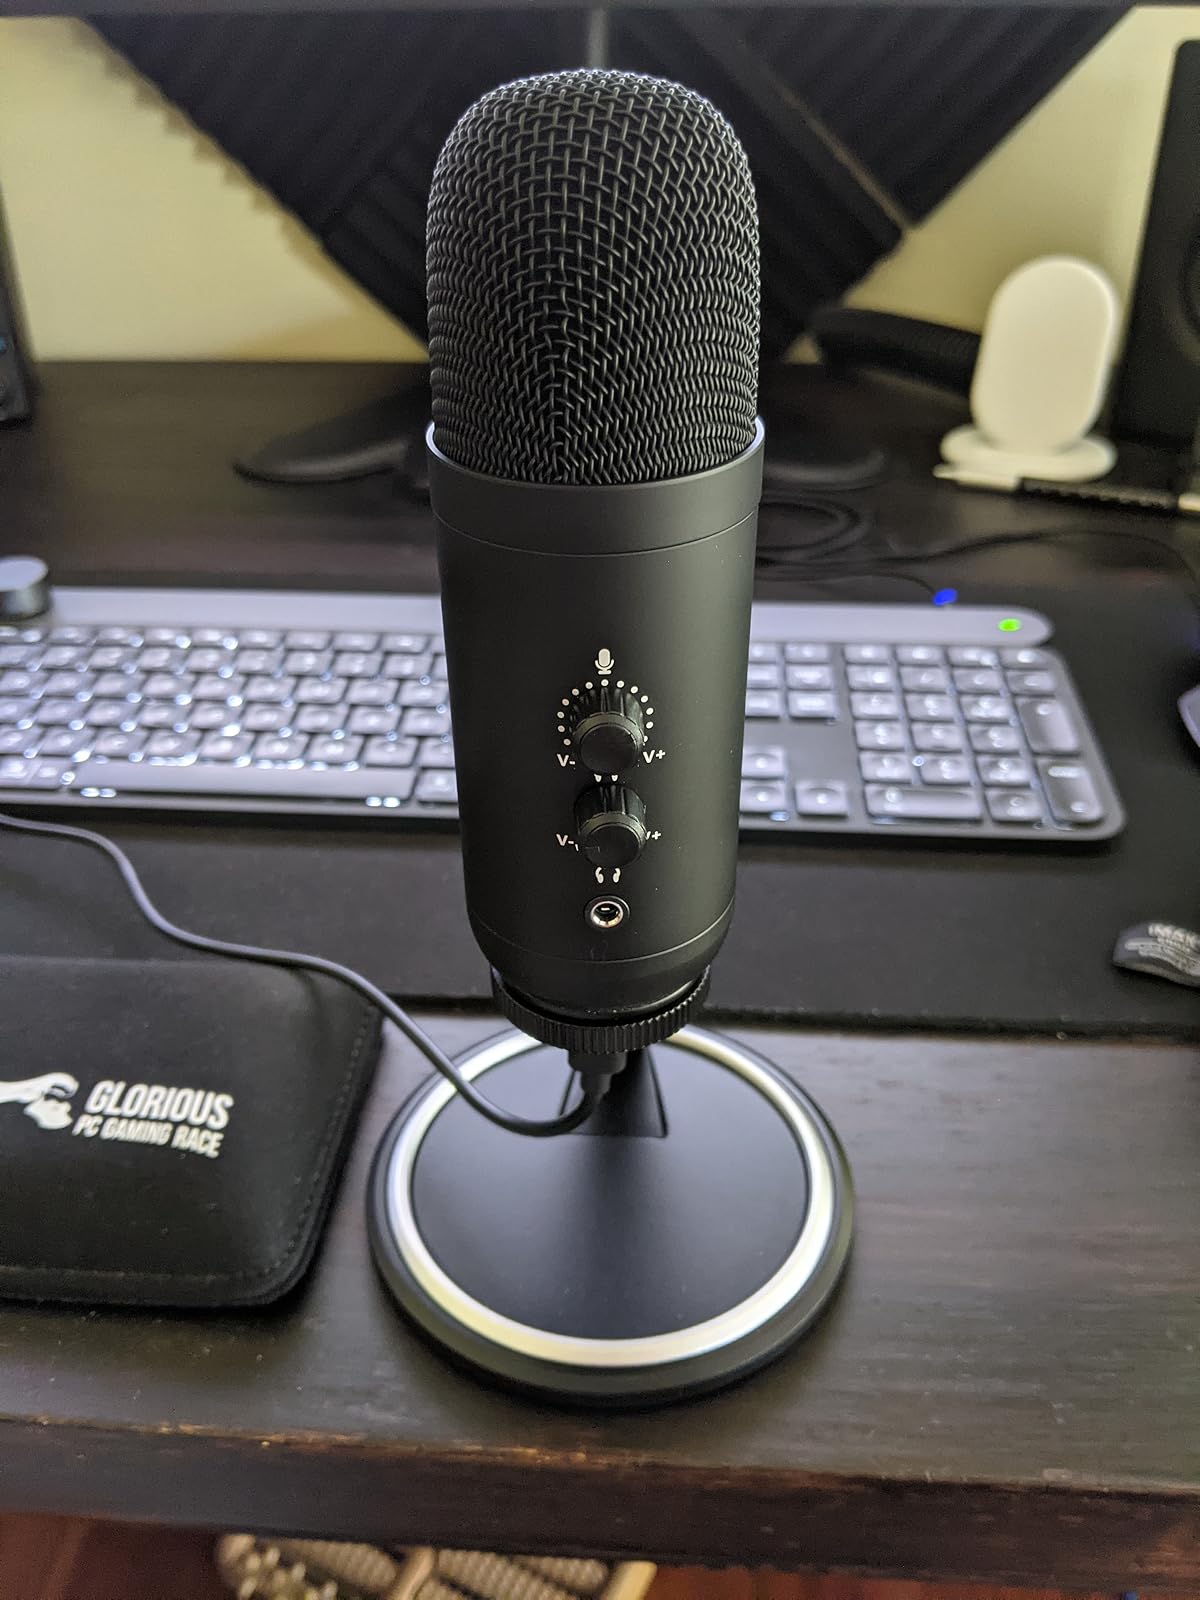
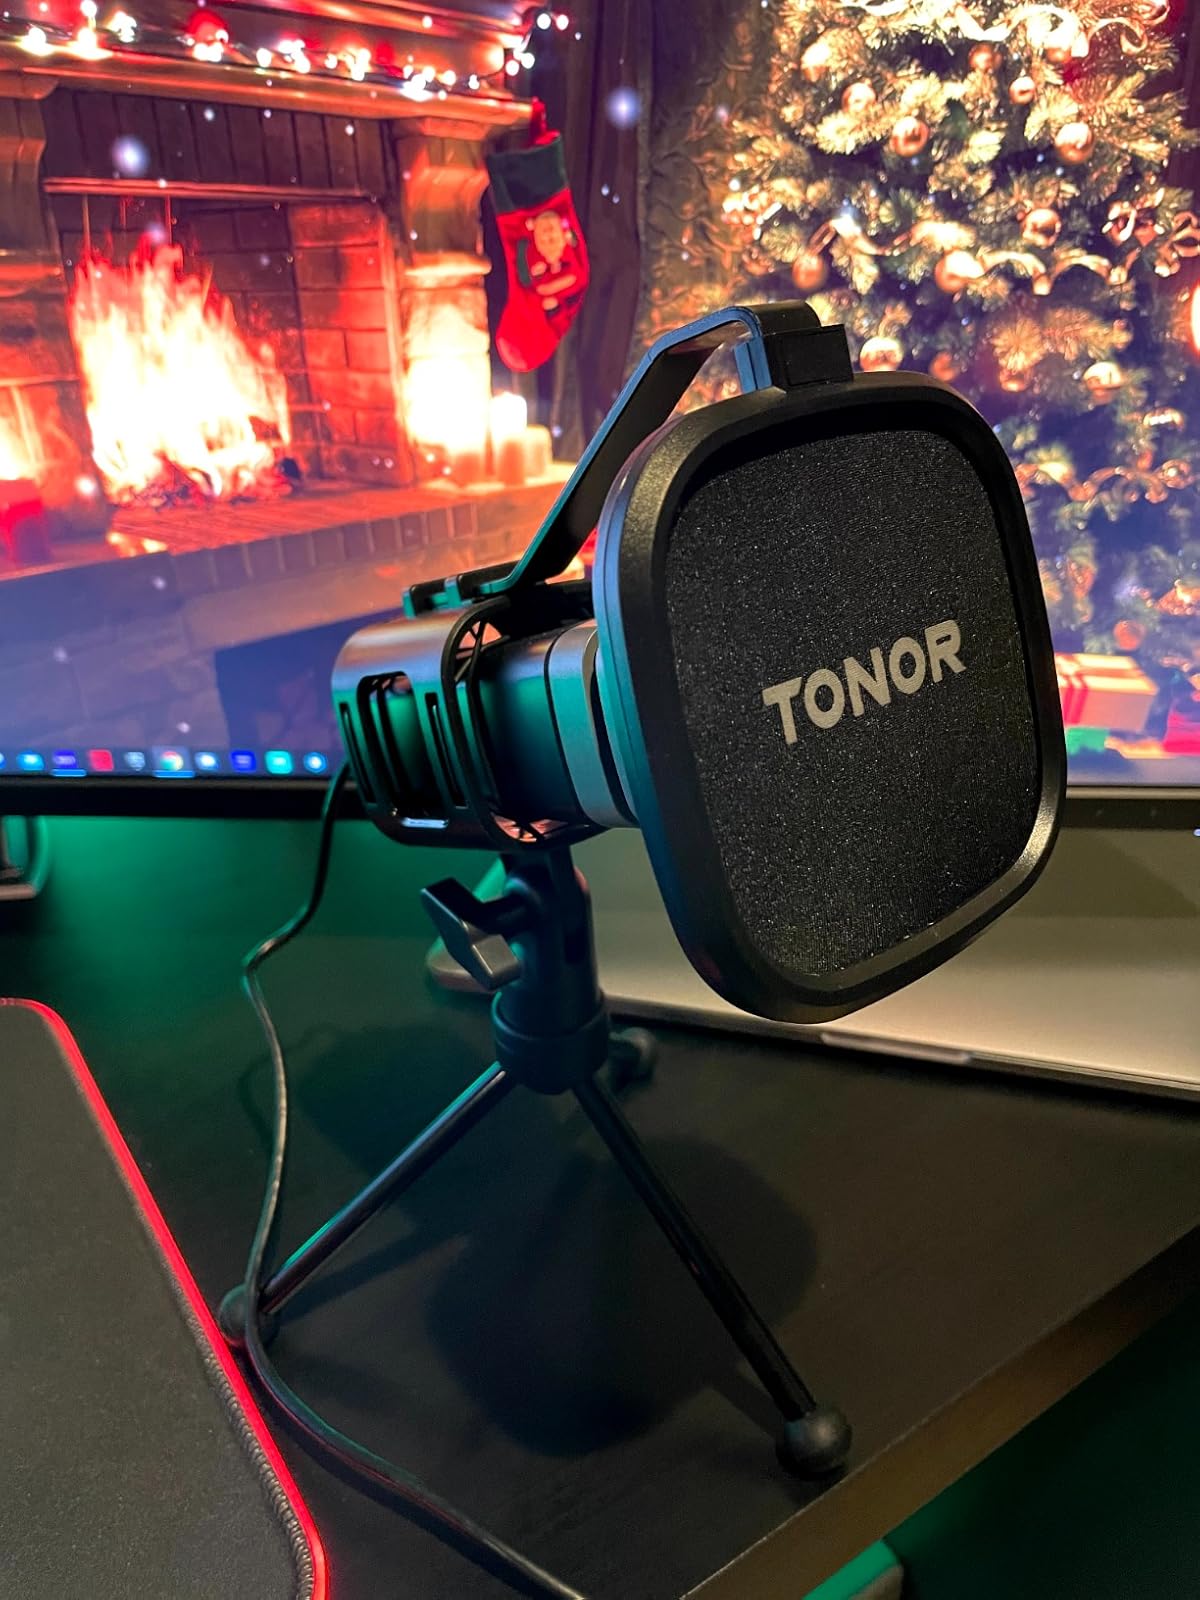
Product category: microphone
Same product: no